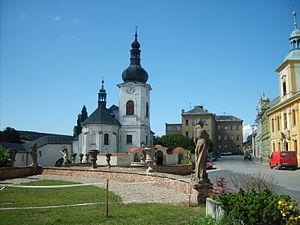
Manětín est une ville du district de Plzeň-Nord, dans la région de Plzeň, en République tchèque. Sa population s'élevait à 1 142 habitants en 2019.